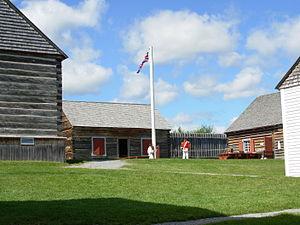
Cette liste recense les biens du patrimoine immobilier du Bas-Saint-Laurent inscrits au répertoire du patrimoine culturel du Québec. Cette liste est divisée par municipalité régionale de comté géographique.
Cabano constituait une entité municipale entière dans la municipalité régionale de comté de Témiscouata avant sa fusion avec la municipalité voisine de Notre-Dame-du-Lac, dans la région administrative du Bas-Saint-Laurent, au Québec. Elle constitue ainsi depuis mai 2010, une partie de la nouvelle ville de Témiscouata-sur-le-Lac.
Le fort Ingall est une fortification de campagne érigée à Cabano vers 1839 dans le cadre de la guerre d'Aroostook opposant la couronne britannique aux États-Unis d'Amérique. Il a été reconnu site historique et archéologique en 1975.